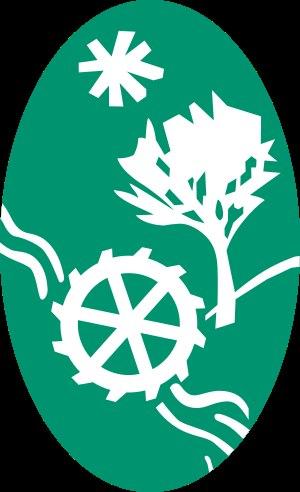
Le parc naturel régional Livradois-Forez est un parc naturel régional situé sur trois départements français : le Puy-de-Dôme, la Haute-Loire et la Loire.